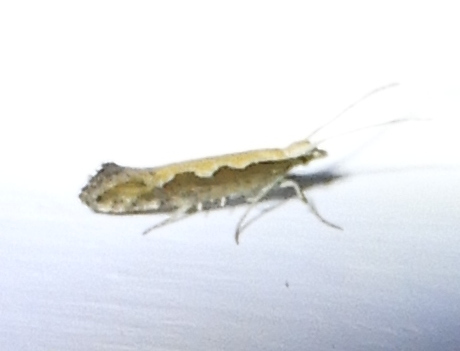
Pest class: diamondback_moth